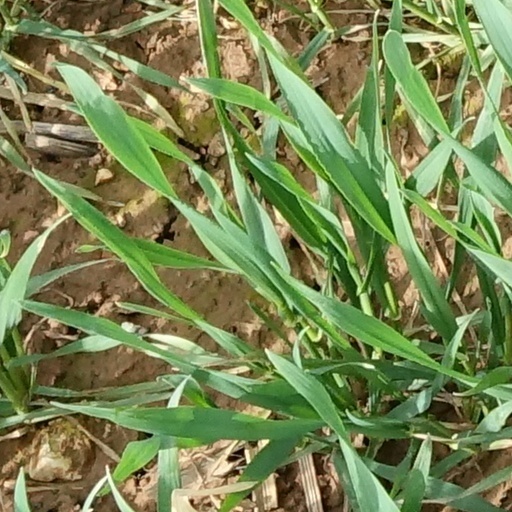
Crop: wheat